History of autism

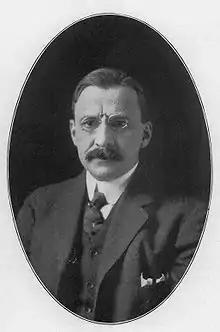
August Hoch defined the "shut-in" character type.

Eugen Bleuler was a Swiss psychiatrist who was the director of the Burghölzli mental hospital, which was associated with the University of Zurich. In April 1908 he gave a lecture explaining that "dementia praecox" was very different to other forms of dementia. He proposed that it be given the unique name "schizophrenia" - a split mind. The term would be increasingly adopted over the next fifty years. What is now known as "schizophrenia" is different from what Bleuler described. He included what is today considered as autism, schizoid personality disorder and various schizophrenia spectrum and other psychotic disorders in his definition.